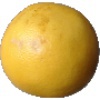
Label: Grapefruit White 1